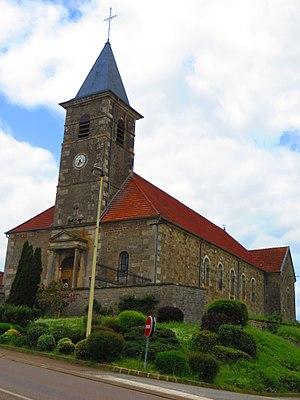
Dammartin-sur-Meuse église Saint Martin
Dammartin-sur-Meuse est une commune française située dans le département de la Haute-Marne, en région Grand Est.